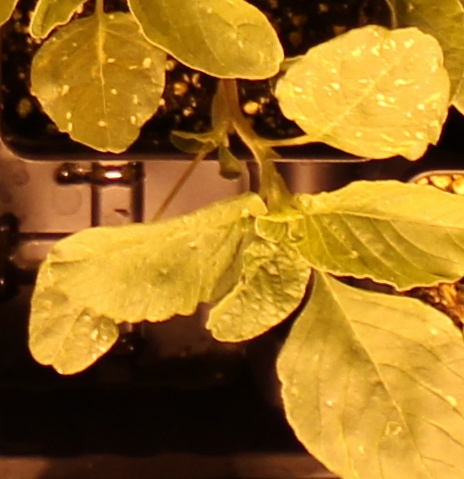
Label: Redroot Pigweed